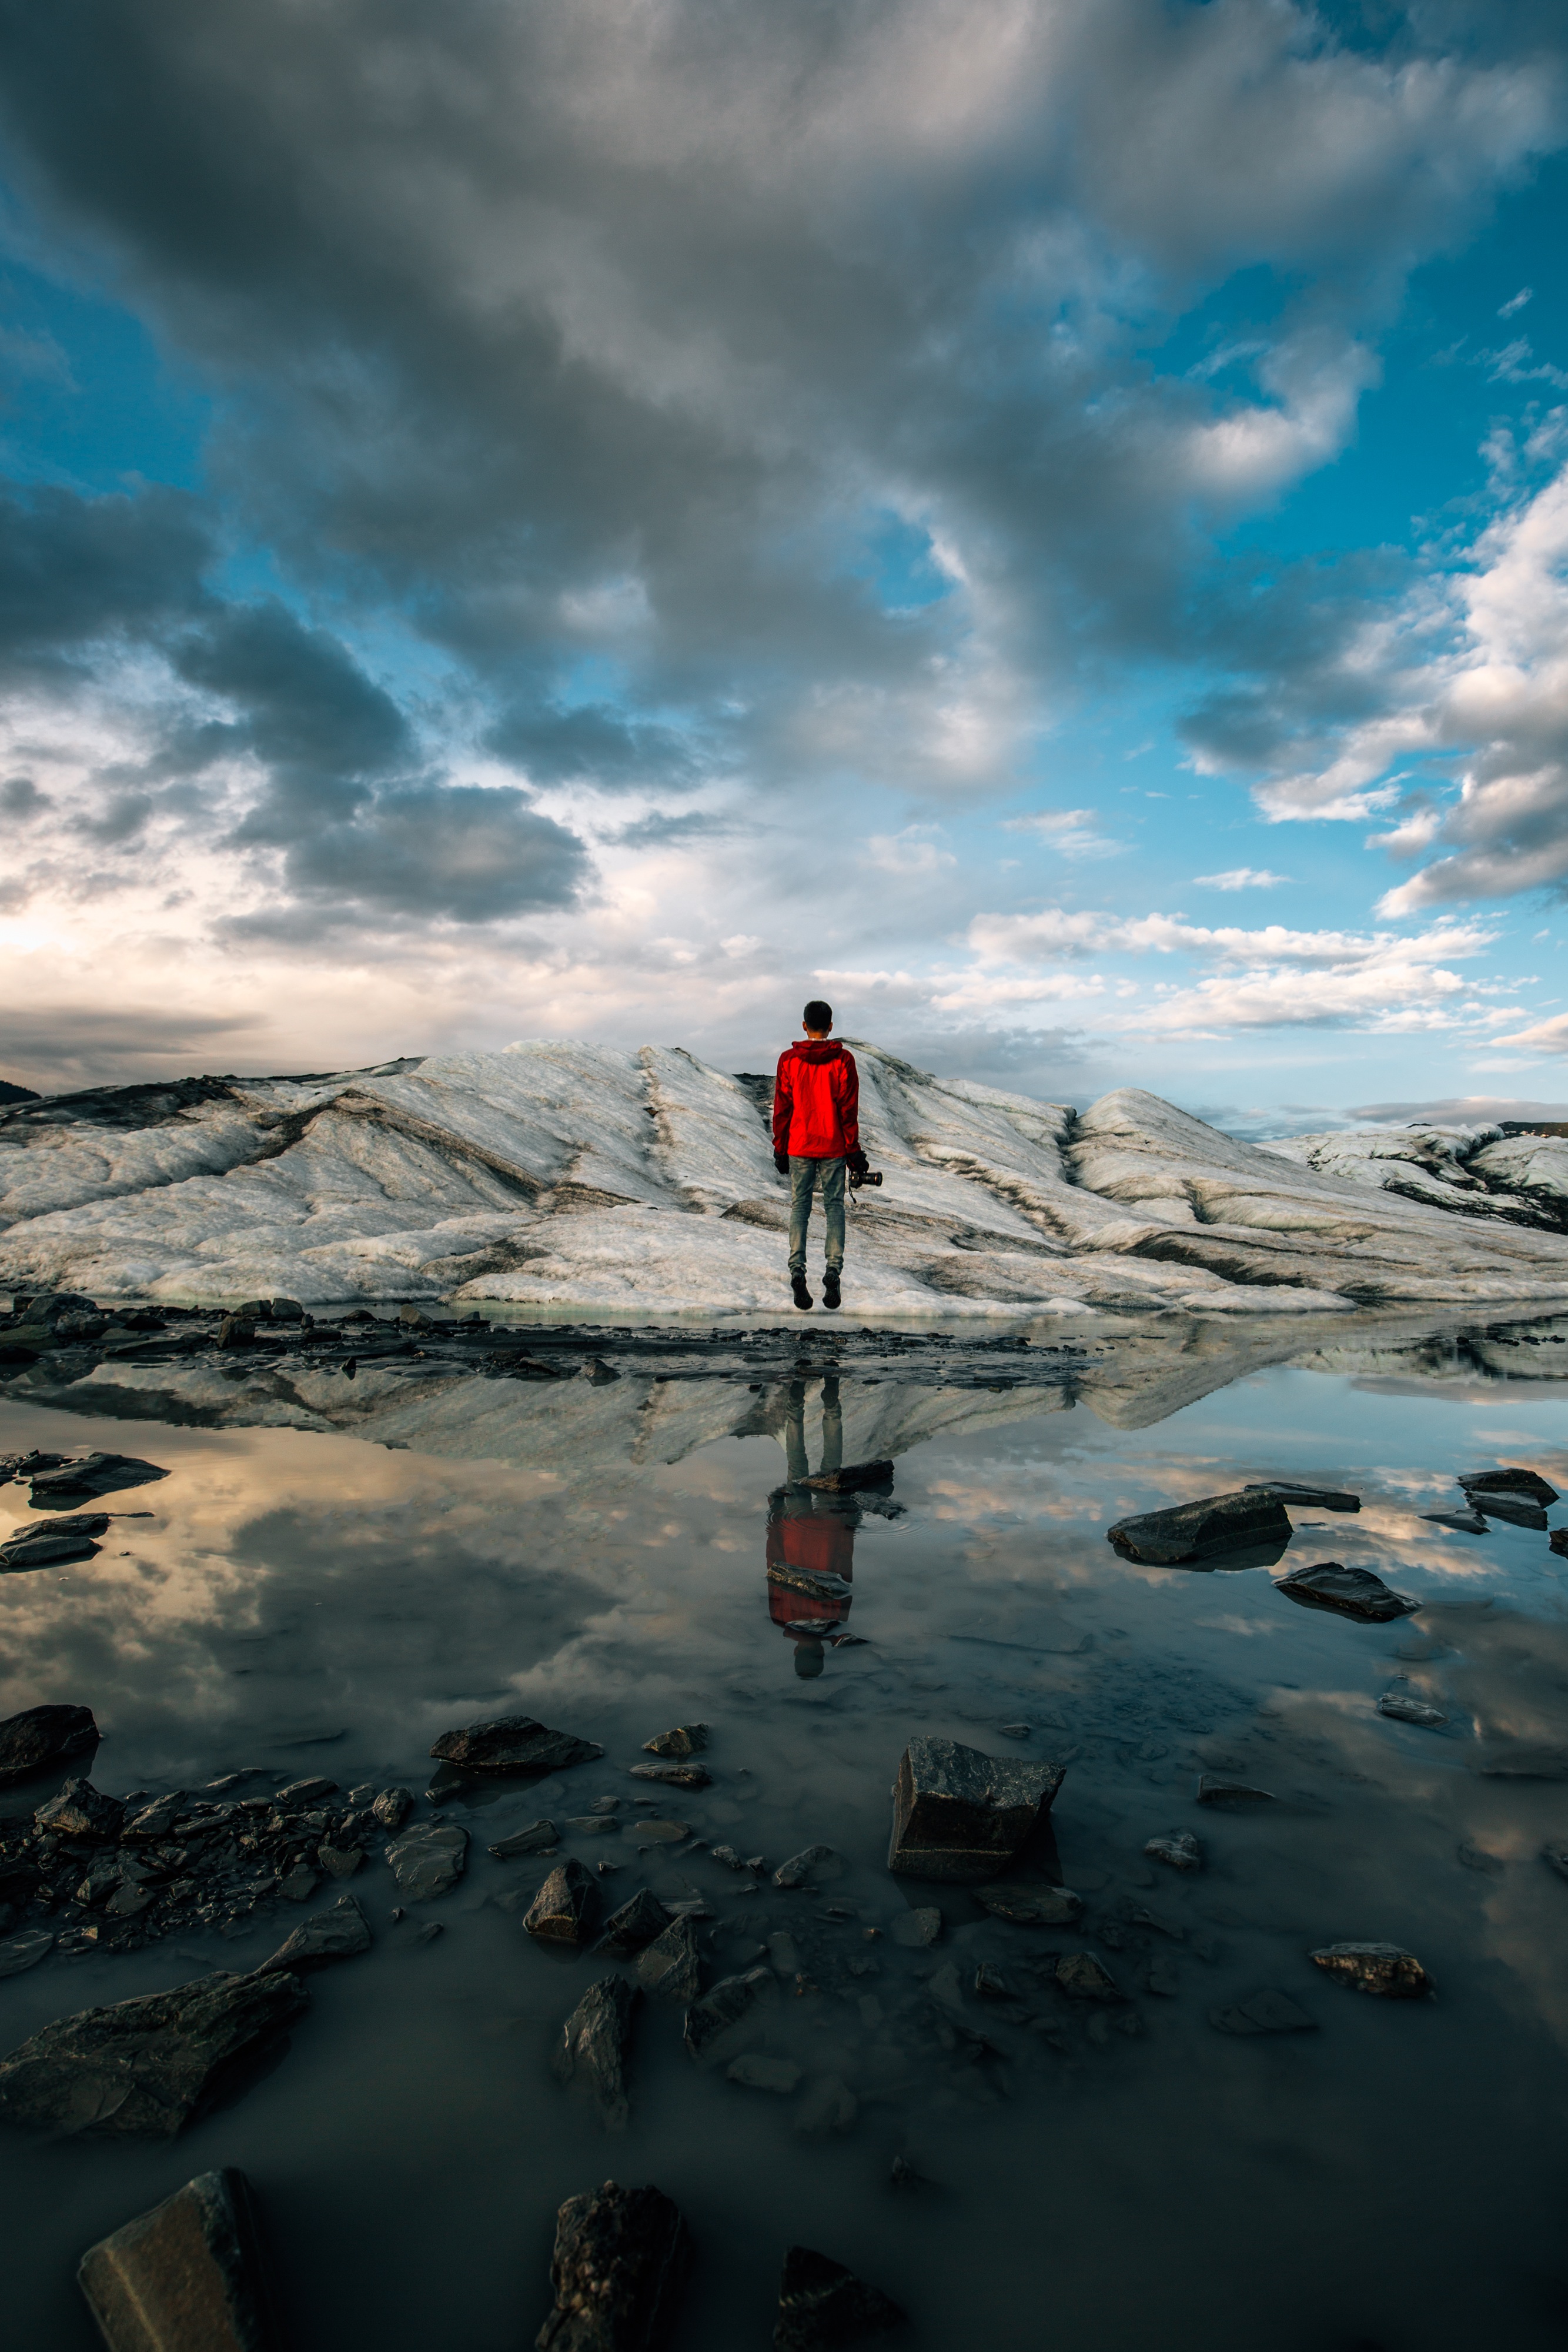
beach, sea, coast, water, ocean, horizon, person, mountain, cloud, sky, sunrise, sunset, photographer, sunlight, morning, shore, wave, dawn, alone, dusk, evening, reflection, terrain, meteorological phenomenon, computer wallpaper